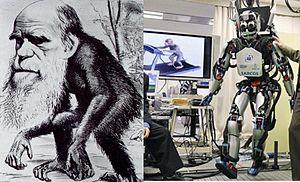
La déshumanisation, en son sens commun, correspond à l'action de déshumaniser, « de faire perdre son caractère humain à un individu, à un groupe, de lui enlever toute générosité, toute sensibilité ». Dans le domaine de la psychologie sociale, ce concept renvoie au processus psychologique par lequel un individu, ou un groupe d'individus, perçoit et traite d'autres êtres humains comme inférieurs au genre humain, n'étant que partiellement humains voire non-humains. Ce sujet est apparu relativement tard dans le paysage de la recherche scientifique. Kelman et Staub seront les premiers à s'y intéresser de manière systématique à partir de la deuxième moitié des années 70.